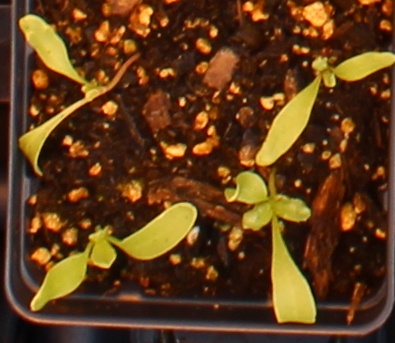
Label: Sugar beet